Danish heraldry

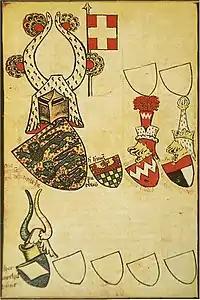
The Danish arms in the Gelre Armorial, 14th century. This is the oldest coloured image of the "Dannebrog." The crest was used by Danish monarchs from the 13th century until c. 1420. The flag is not part of the crest.

The National Coat of Arms of Denmark consists of three crowned blue lions accompanied by nine red hearts, all in a golden shield. The national coat of arms was originally the coat of arms of the royal family but in time it became associated with the Danish territory. The oldest known depiction of the insignia dates from a seal used by King Canute VI c. 1194. The oldest documentation of the tinctures of the coat of arms are from a depiction in the Armorial Gelre from 1370 to 1386. From the 13th century to the 1420s the national coat of arms used a horned helmet covered with ermine fur with fans of peafowl feathers. The oldest documentation for the colours dates from c. 1270. Today the coat of arms or derivations of it is used by many state authorities. Only the Folketing use the coat of arms without the crown.